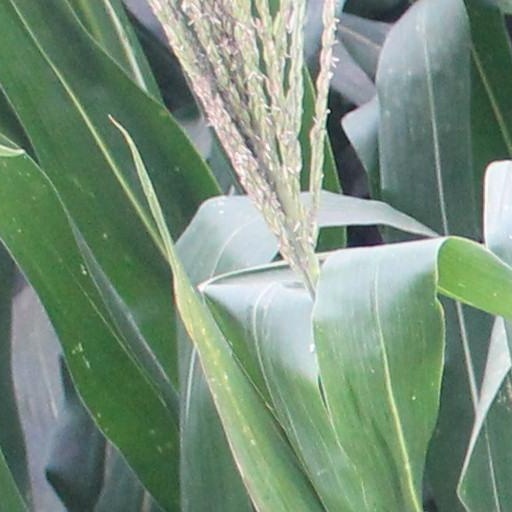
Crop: maize; corn